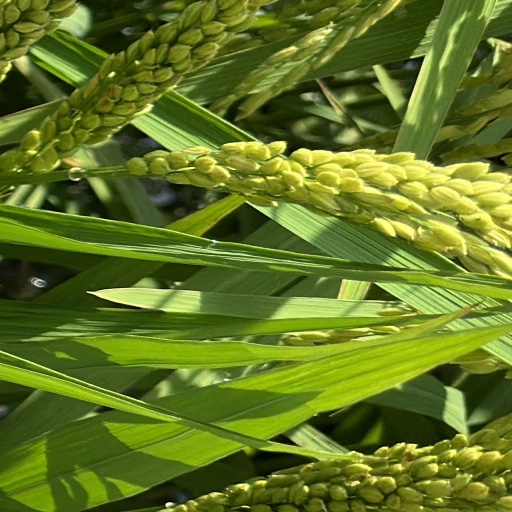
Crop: rice